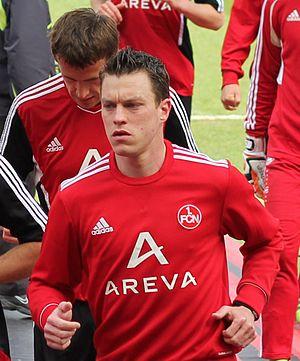
Hanno Balitsch est un footballeur allemand né le 2 janvier 1981 à Alsbach-Hähnlein.